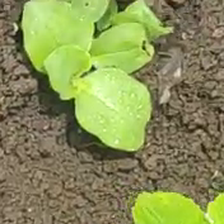
Weed species: Kena_(Commplina_benghalensio)